R. P. Gustavo Le Paige Archaeological Museum

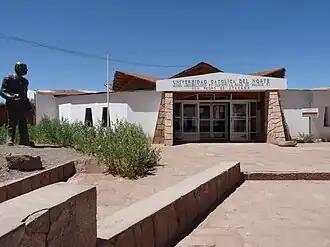
R. P. Gustavo Le Paige Archaeological Museum in San Pedro de Atacama, with Father Le Paige's statue on the left

R. P. Gustavo Le Paige Archaeological Museum is a museum located in San Pedro de Atacama, Chile. It houses a collection of about 380,000 pre-Columbian artifacts from the Atacameño culture. The museum is named after Jesuit missionary Father Gustavo Le Paige, who was its founder.